The Man of the Crowd (film)

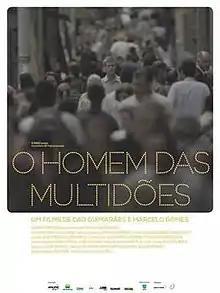
Film poster

The Man of the Crowd is a 2013 Brazilian drama film directed by Marcelo Gomes based on the short story of the same name by Edgar Allan Poe. It was entirely shot in Belo Horizonte, Minas Gerais with a budget of R$1.8 million. The film was screened in the Panorama section of the 64th Berlin International Film Festival.